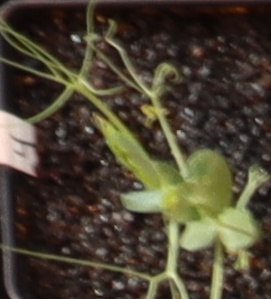
Label: Field Pea